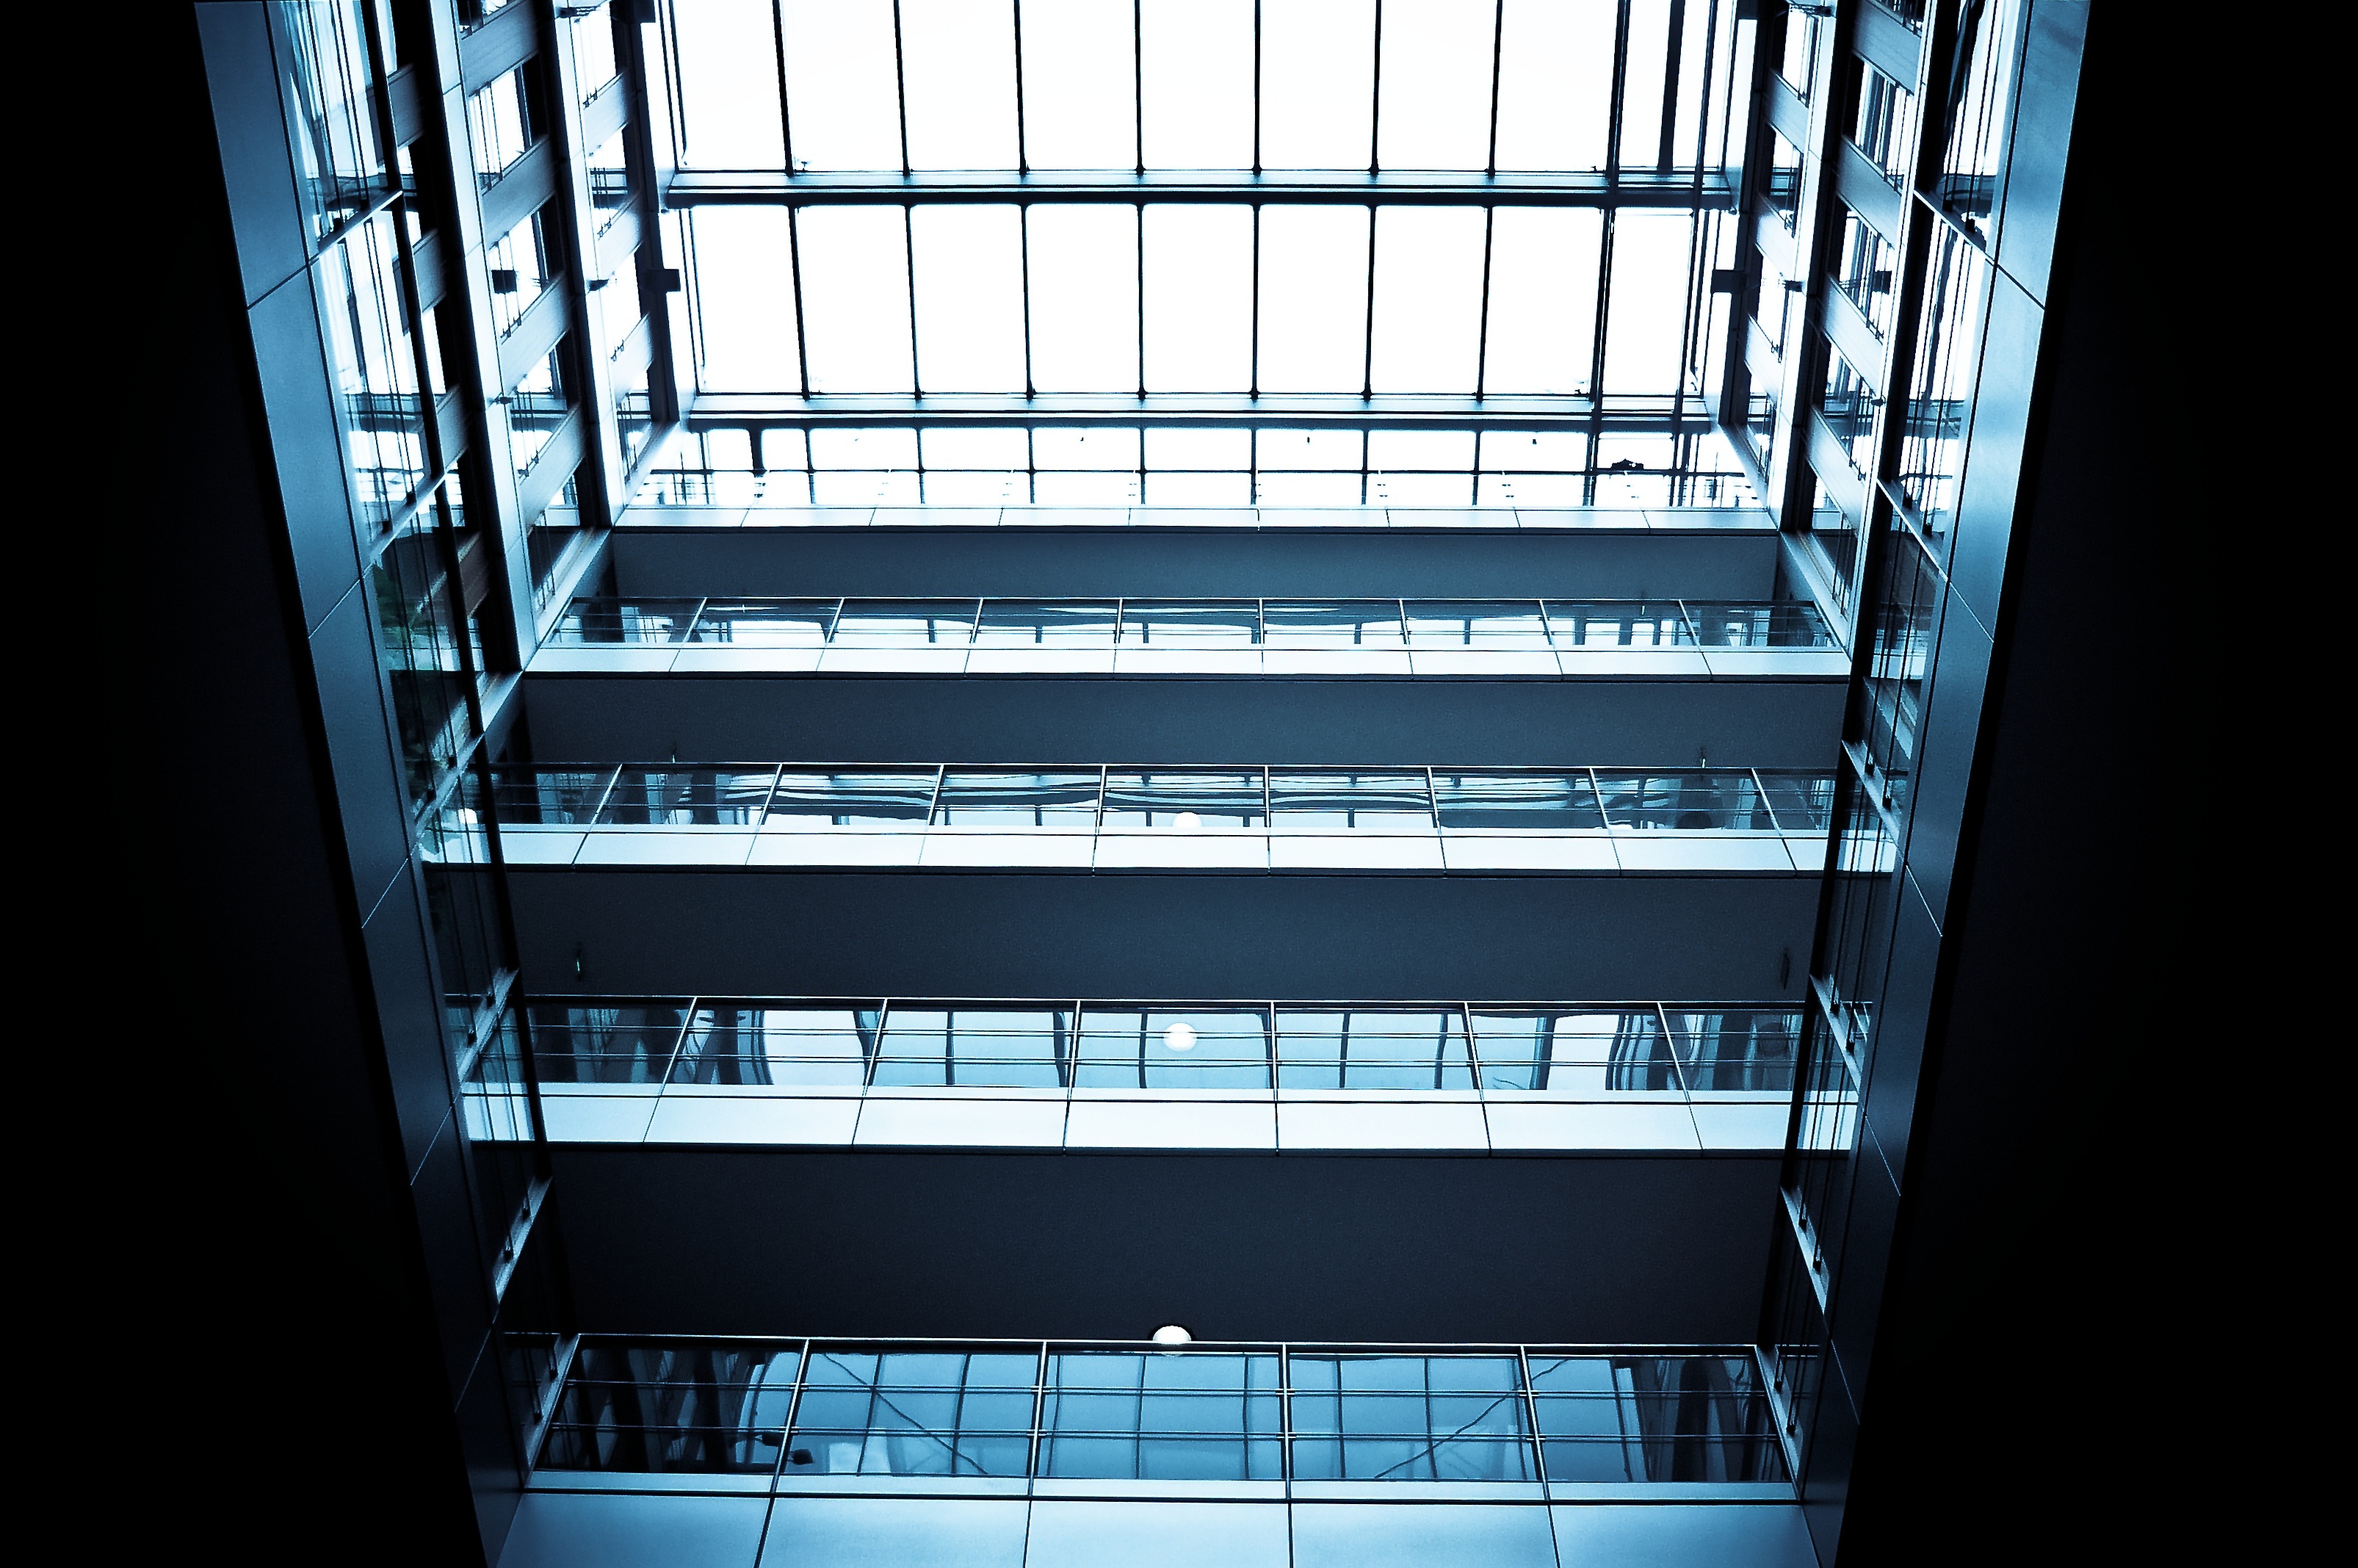
light, architecture, floor, glass, building, shelf, furniture, room, interior design, product, design, floors, inner hallway, light shaft, innenarchitaktur